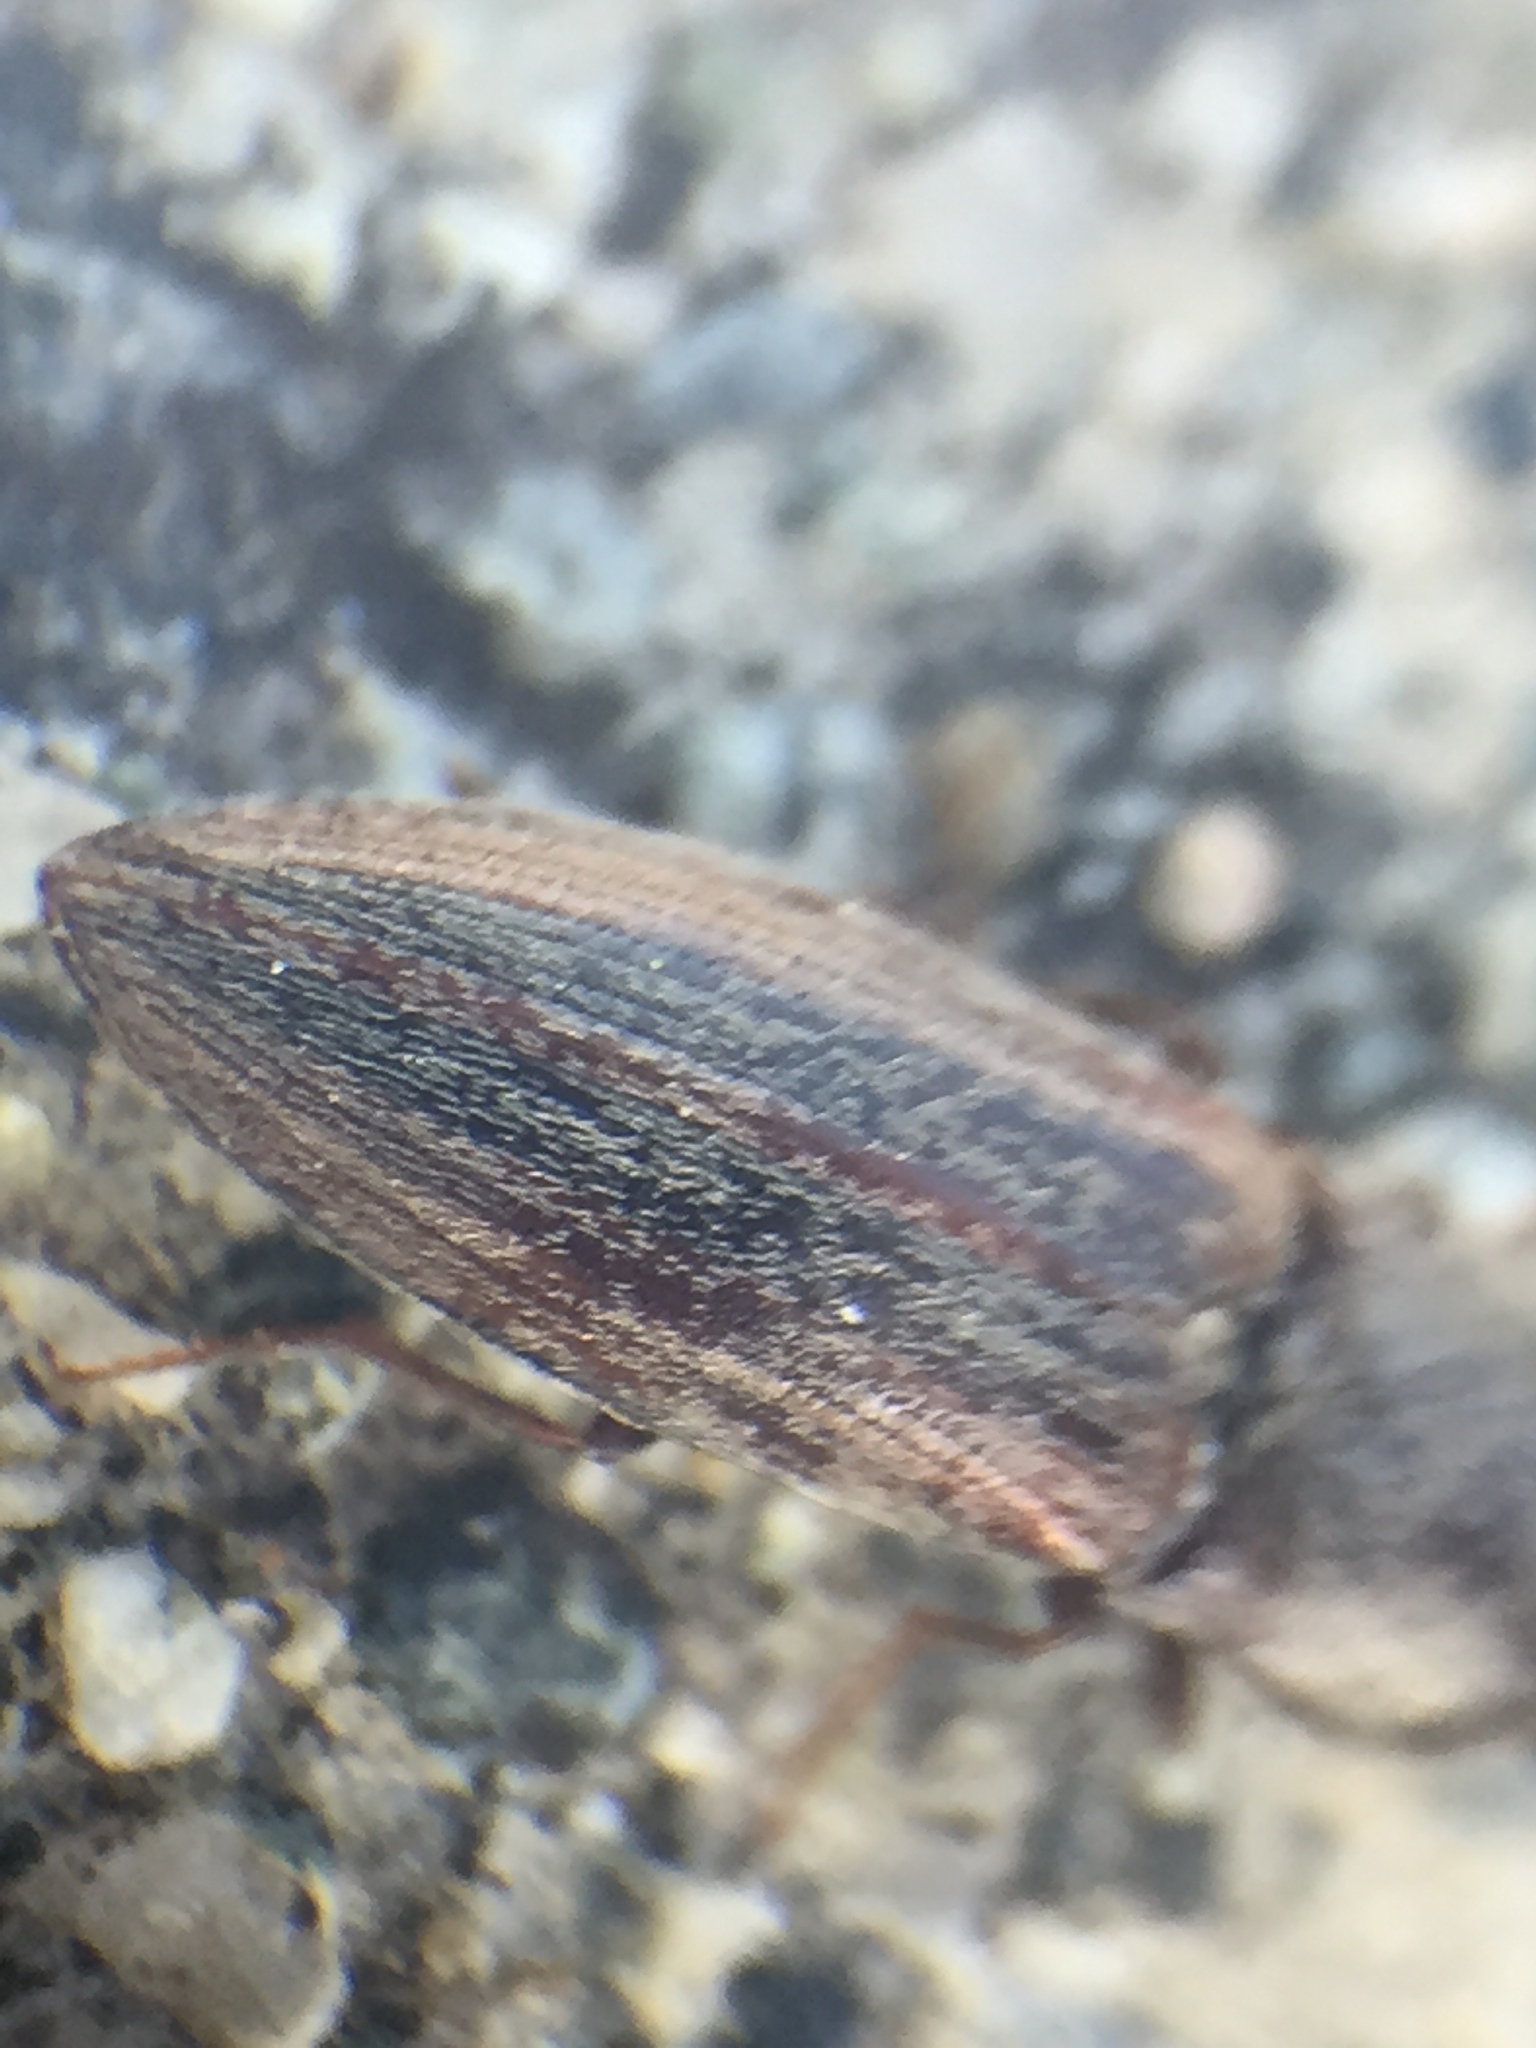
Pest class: clickbeetles_wireworms